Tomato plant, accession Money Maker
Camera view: vertical (180 deg); turntable rotation: 90 degrees
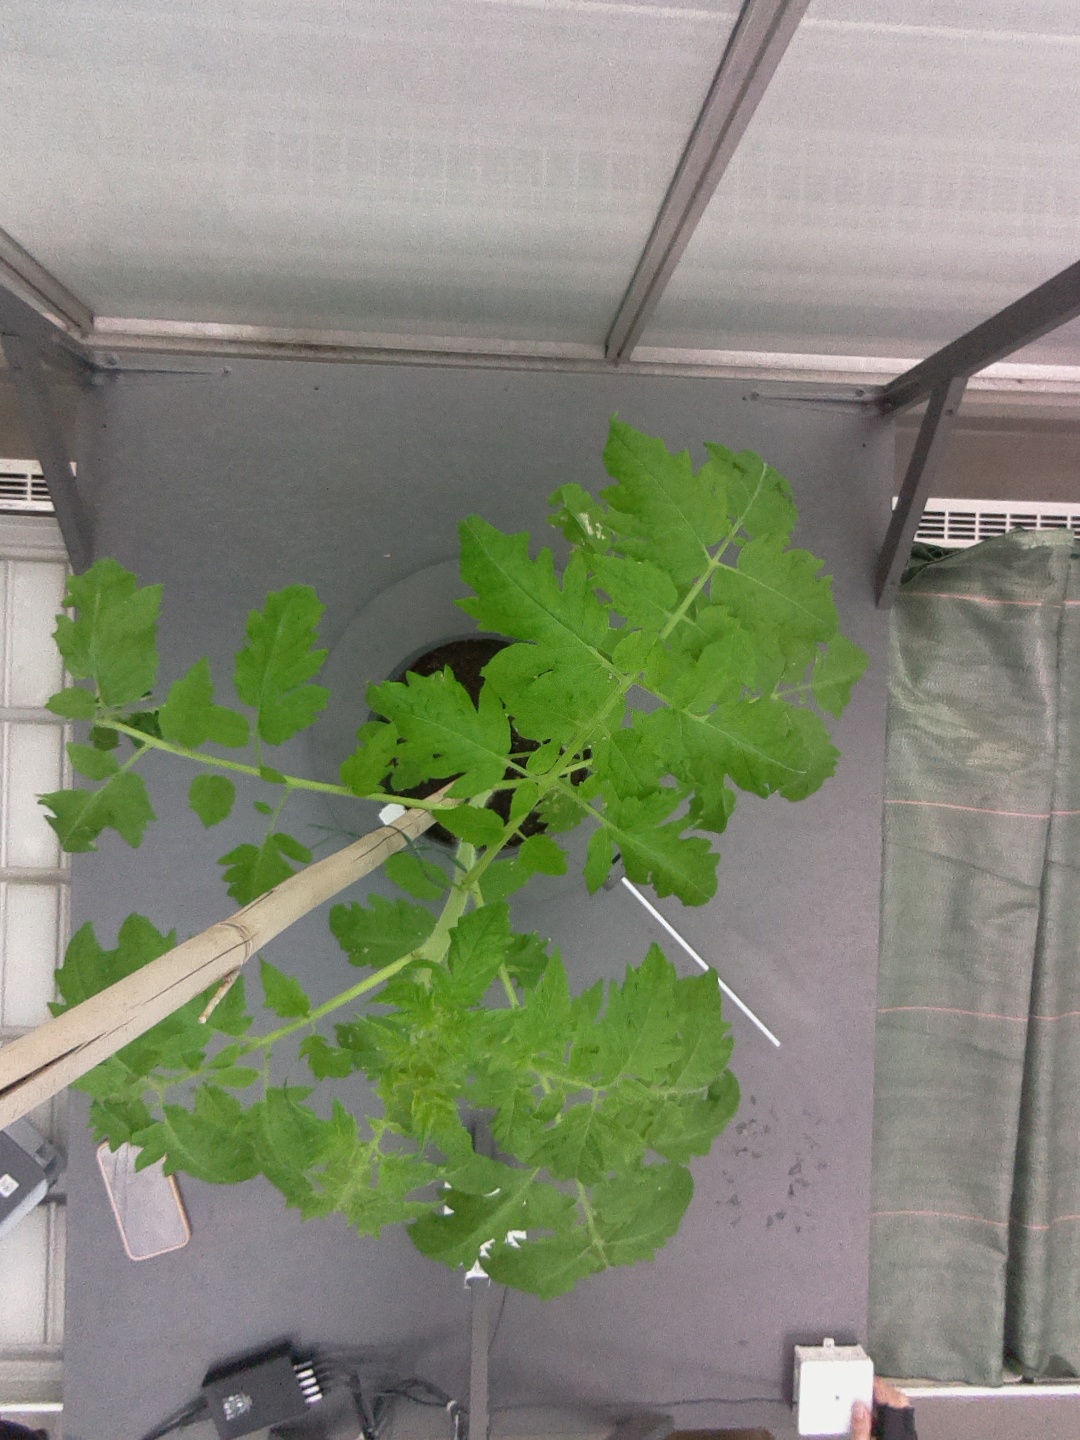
BBCH growth stage 20: First Side shoot start formed